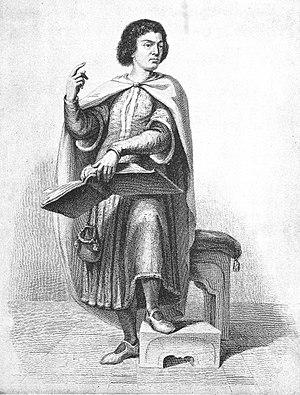
Abélard, Abailard, ou encore Abeilard, Pierre alias Petrus en religion, est un philosophe, dialecticien et théologien chrétien, père de la scolastique et inventeur du conceptualisme.